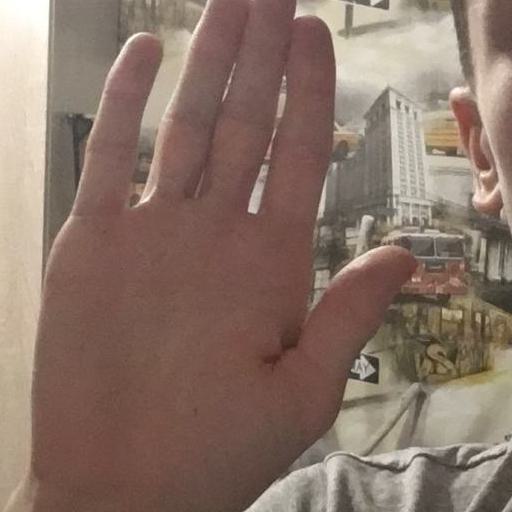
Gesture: stop